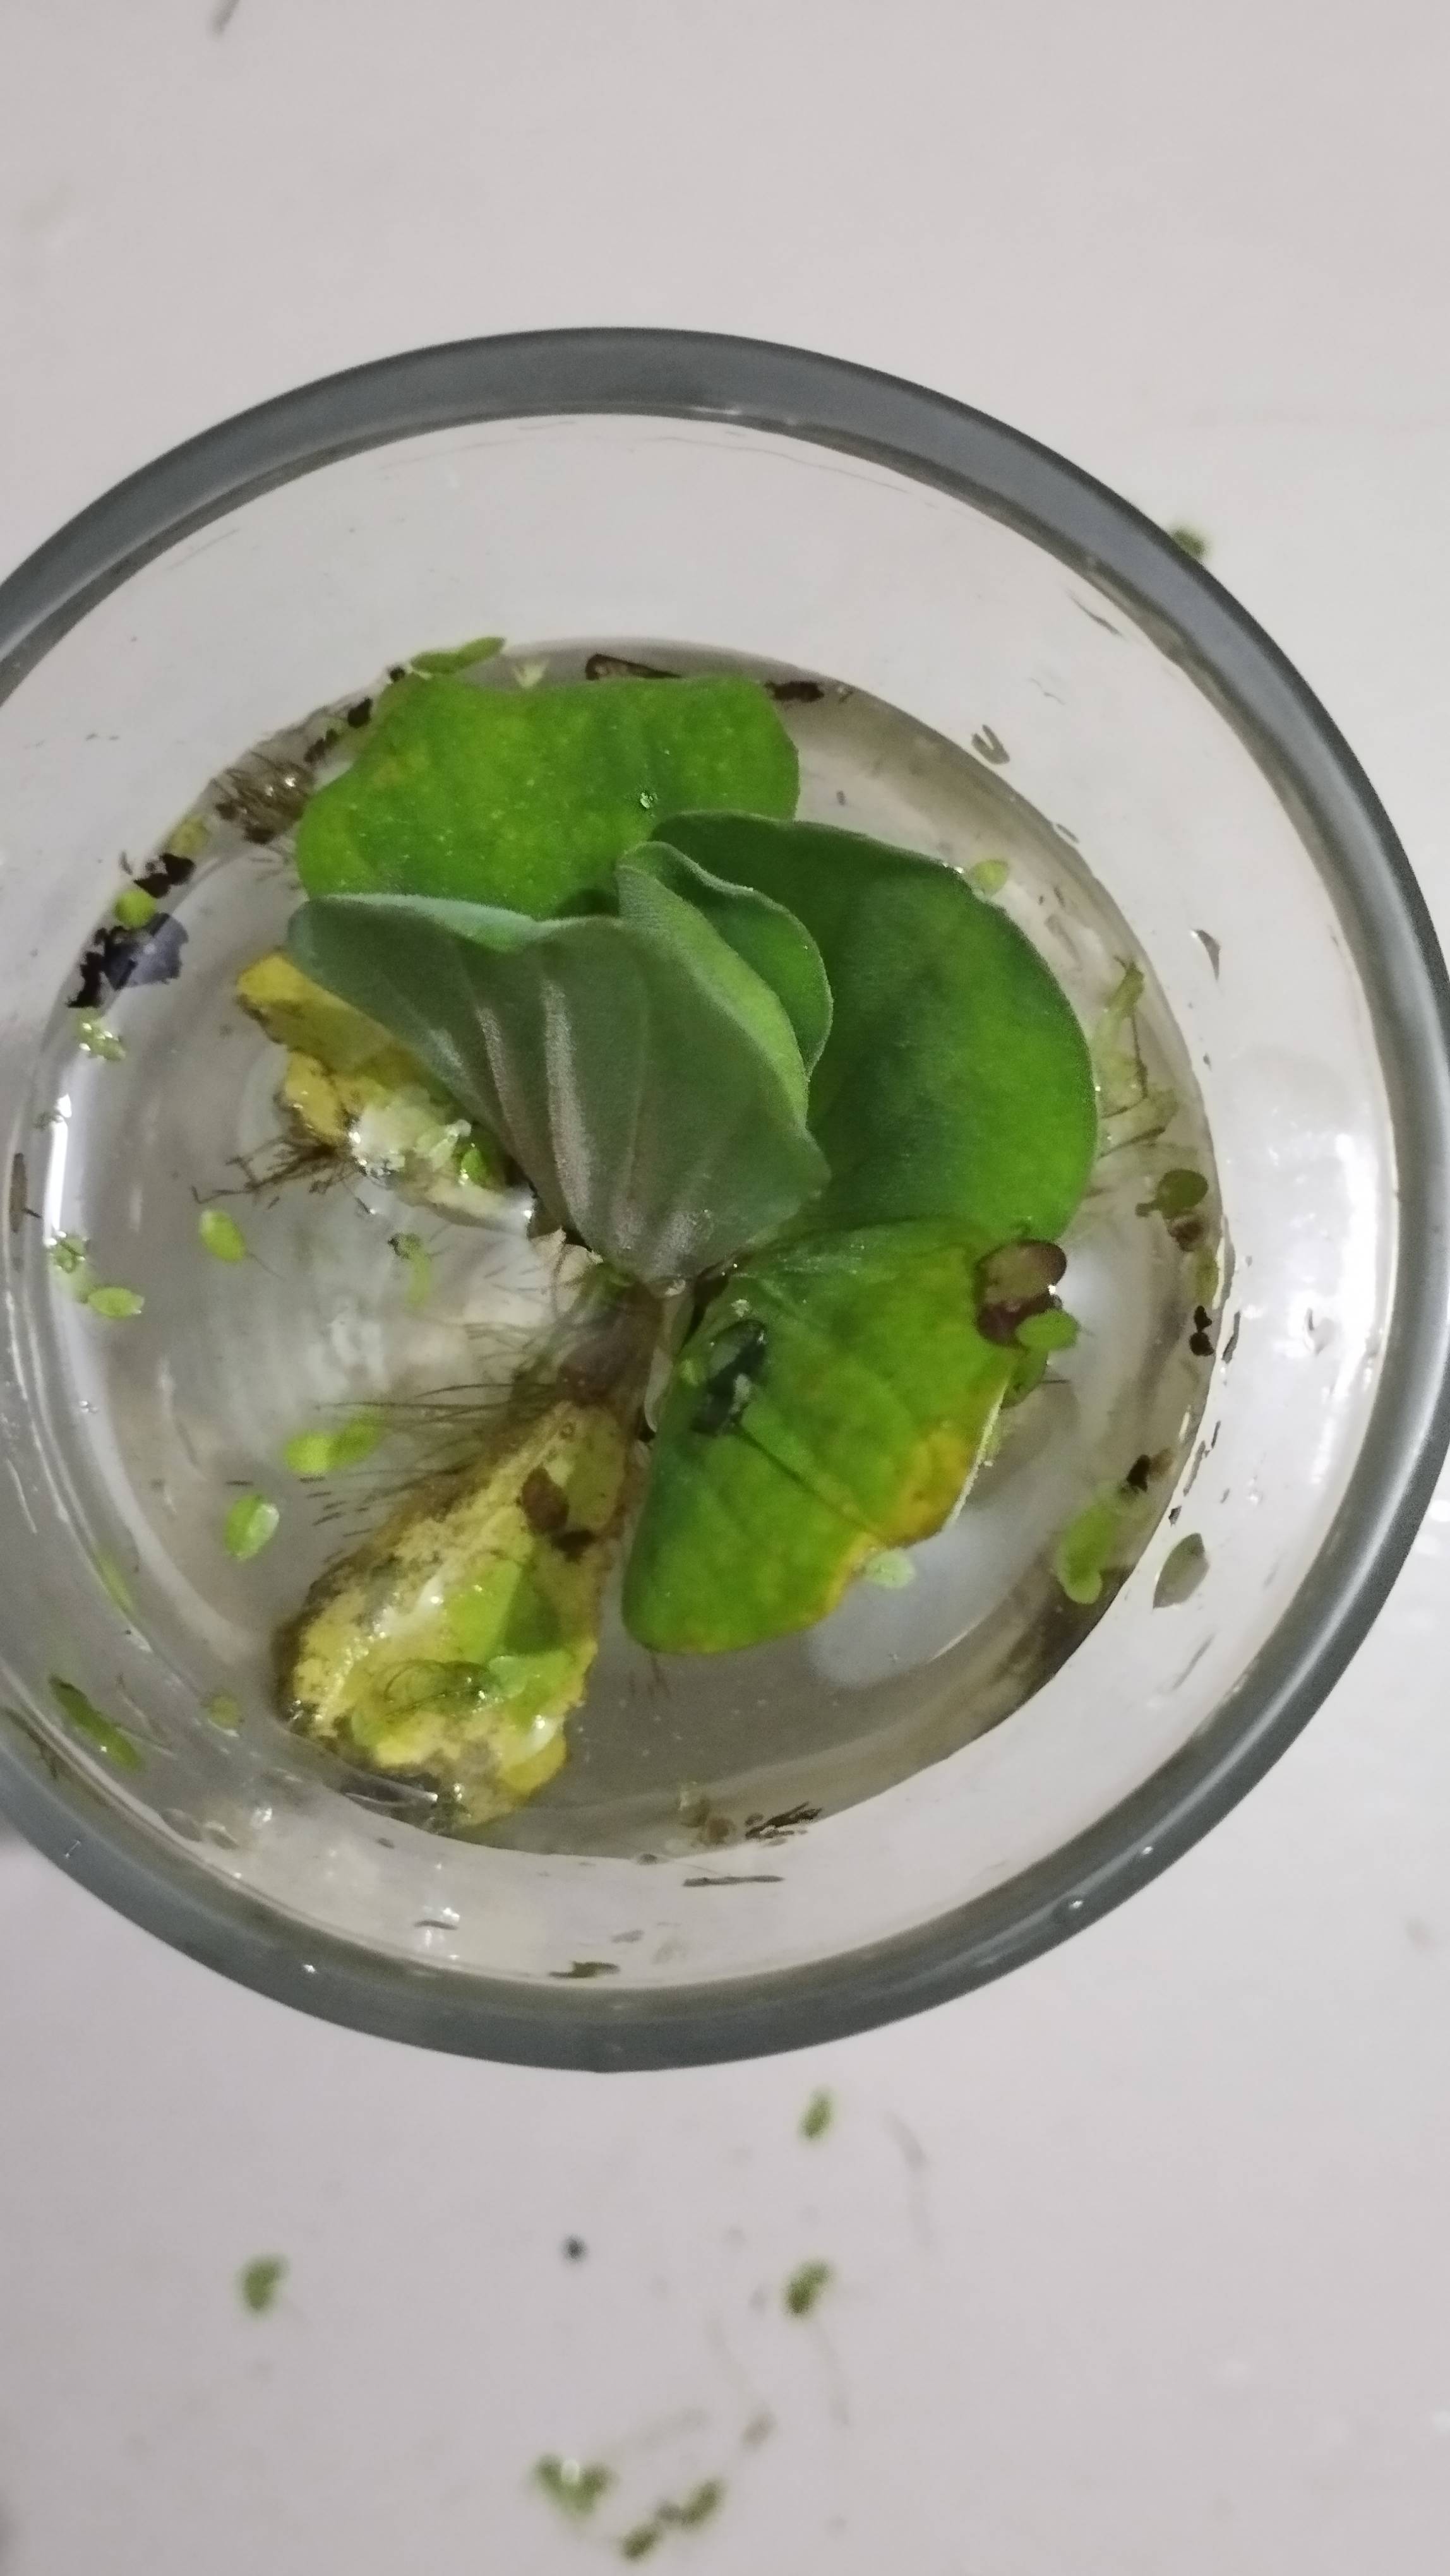
Species: Water Lettuce (Pistia stratiotes)